Hawtai Lusheng E70

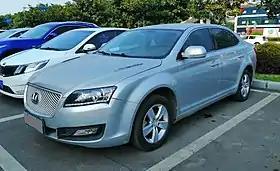
Hawtai Lusheng E70

The Hawtai E70 or Hawtai Lusheng E70 (华泰 路盛 E70) is a mid-size sedan produced by Chinese auto maker Hawtai.